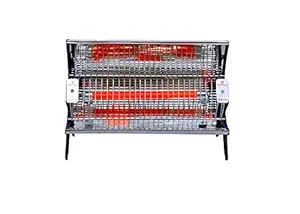
HOMEPACK 750W Radiant Room Home Office Heaters For Winter
Category: Home&Kitchen
Price: 649 (list price: 999)
Rating: 3.8 (49 ratings)
About this product: Radiant Heaters for Room , Home, Office scores high on the aspect of functionality|750W Radiant Room Home Office Heaters For Winter.|Ideal for use in in small rooms, this 750 Watts heater provides instant heating during winters.|Make In India. The Material Used is on among the Highest Grade for good Quality Performance and high efficiency.|Superior Heating Element.